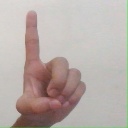
अक्षर: ड